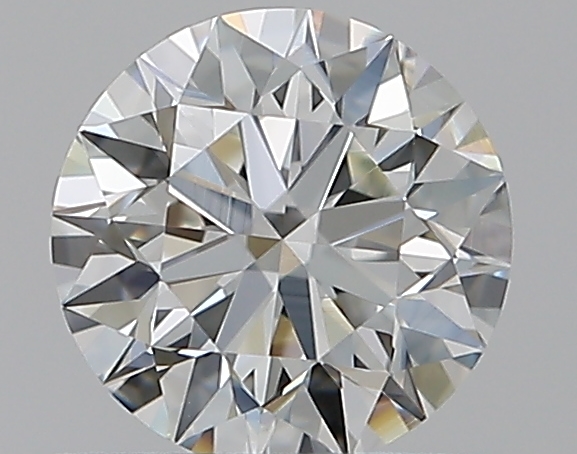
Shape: round
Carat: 0.55
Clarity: VVS1
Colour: I
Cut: EX
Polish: EX
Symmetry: EX
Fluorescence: N
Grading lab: GIA
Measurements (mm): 5.21 x 5.25 x 3.27